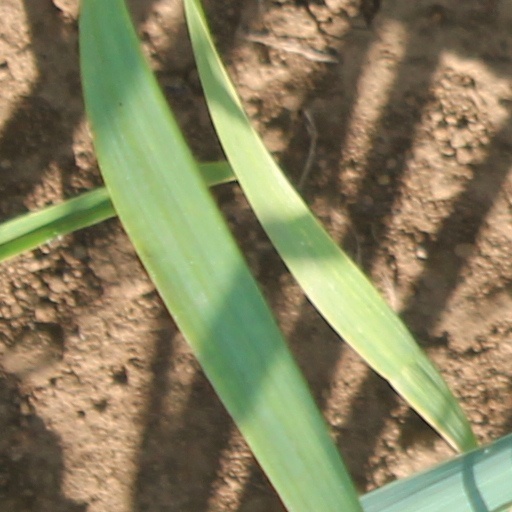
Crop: wheat